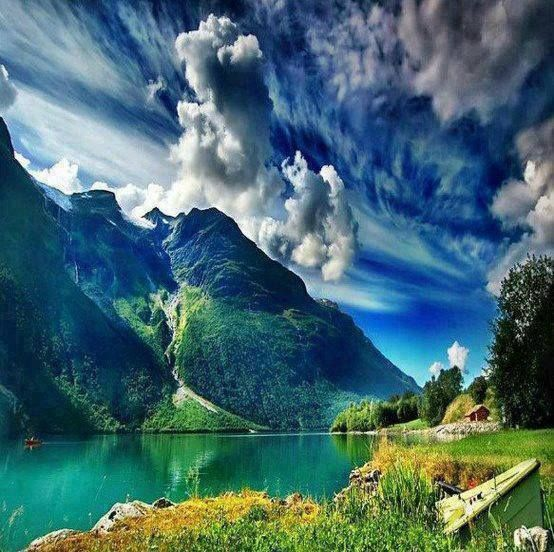
Fire: no
Smoke: no